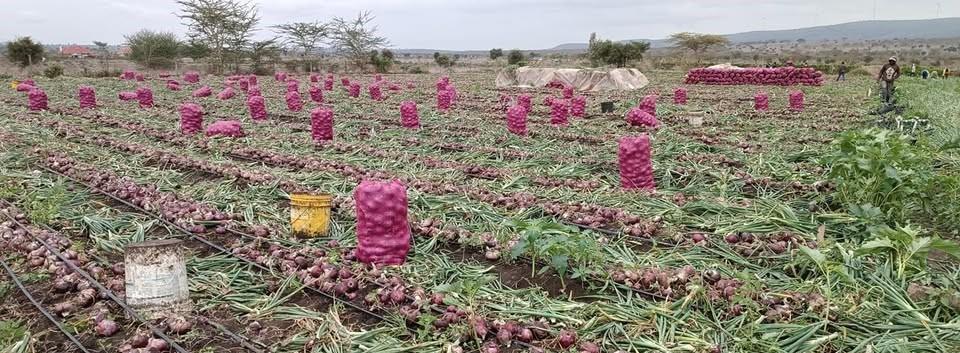
Mazao ya biashara yaliyovunwa katika shamba hilo na wakulima baada ya kukomaa vizuri yakiwa yamehifadhiwa katika magunia maalumu tayari kwa kusafirishwa kupelekwa kwenye maeneo mbalimbali ya masoko ili kuuzwa.